Anton Zorich

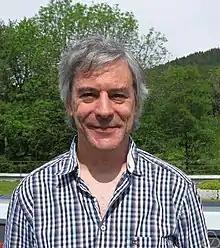
Zorich in 2011

Anton V. Zorich (in Russian: "Антон Владимирович Зорич"; born 3 September 1962) is a Russian mathematician at the Institut de mathématiques de Jussieu. He is the son of Vladimir A. Zorich. He received his Ph.D. from Moscow State University under the supervision of Sergei Novikov.